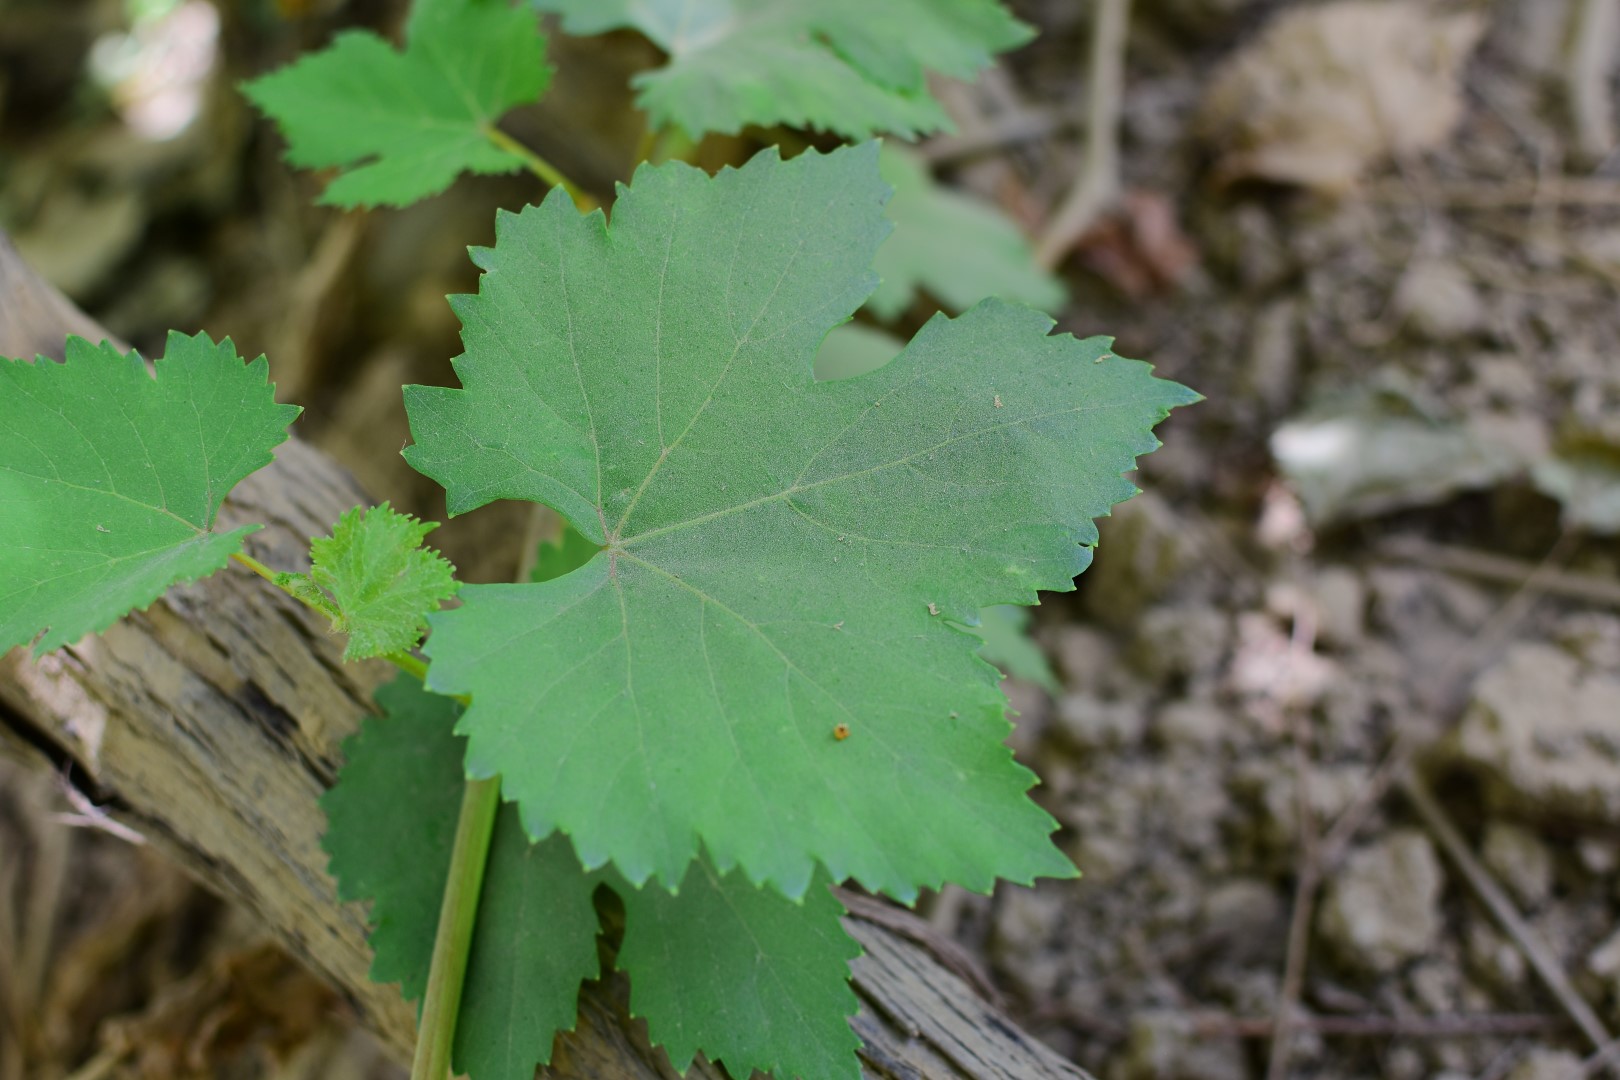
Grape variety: Kamali